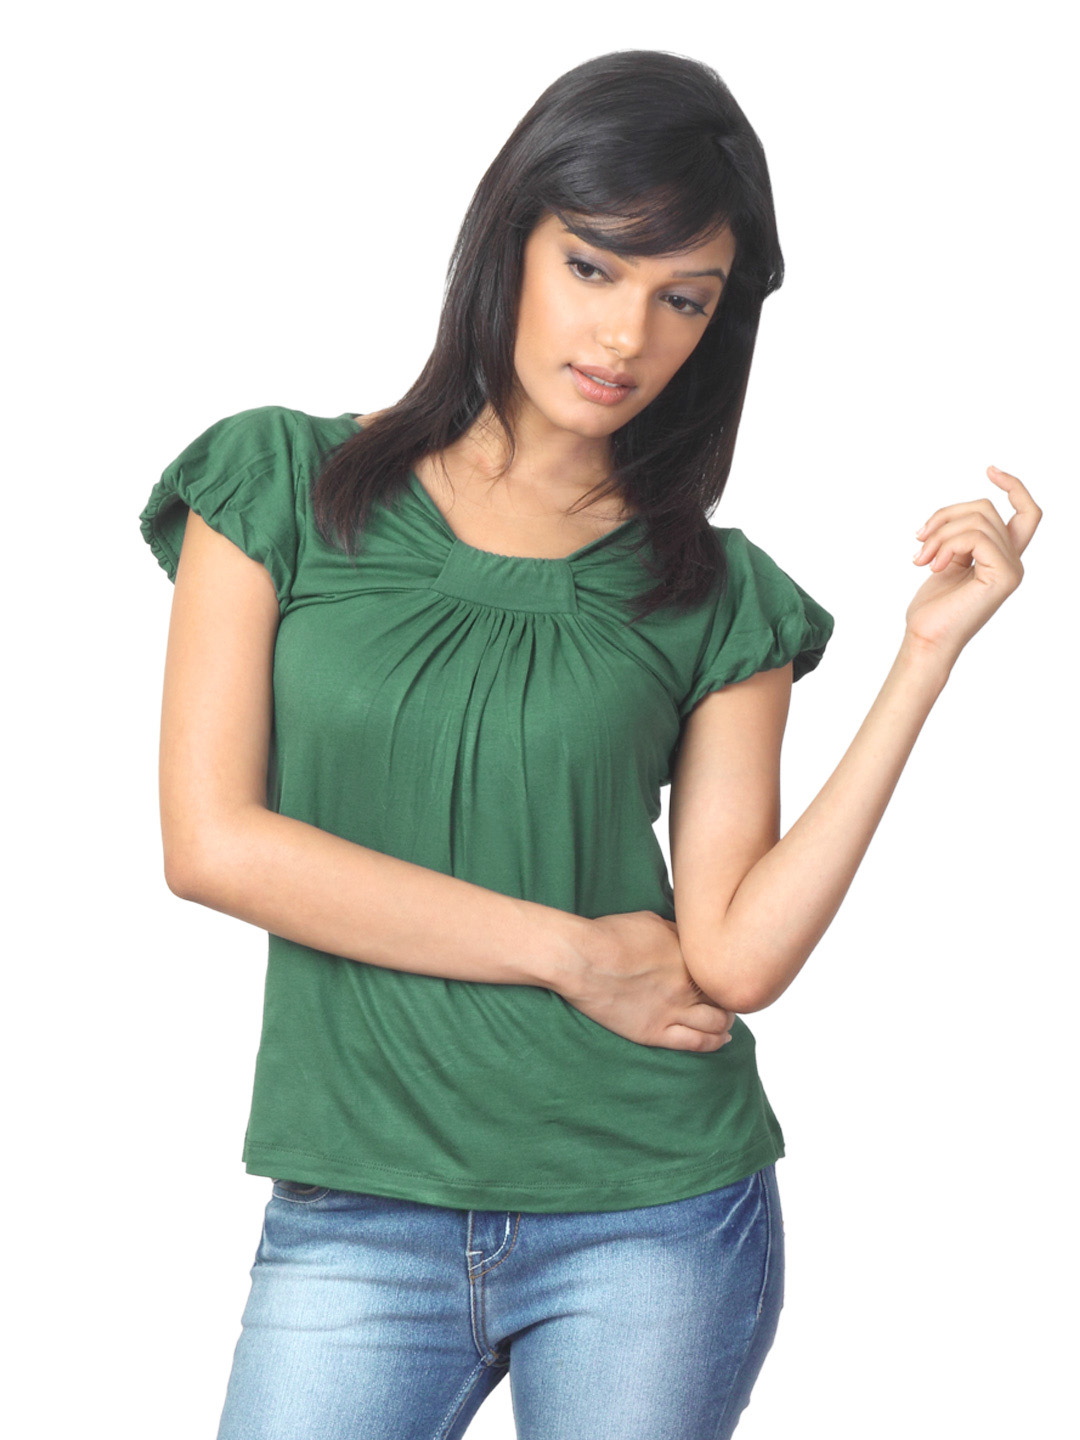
Remanika Women Green Top
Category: Apparel / Topwear / Tops
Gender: Women
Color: Green
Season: Summer 2012
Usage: Casual